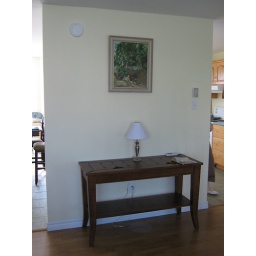
The girl photo went up over the sofa table and looks fantastic.